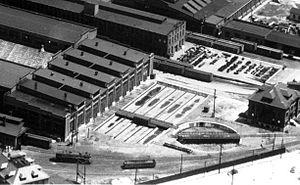
Un pont transbordeur est un élément d’infrastructure ferroviaire permettant de desservir des voies parallèles. Il est souvent utilisé dans un dépôt ferroviaire pour gagner de la place dans la desserte de voies parallèles. Un pont transbordeur peut être en fosse afin que le pont soit au même niveau que les voies, ou hors fosse. Dans ce dernier cas, l'installation est plus légère, et l’élément à déplacer a une petite rampe à monter pour accéder au pont.